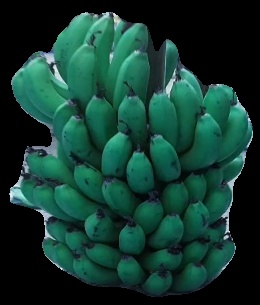
Variety: pachbale
Grade: grade2